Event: Nepal Earthquake
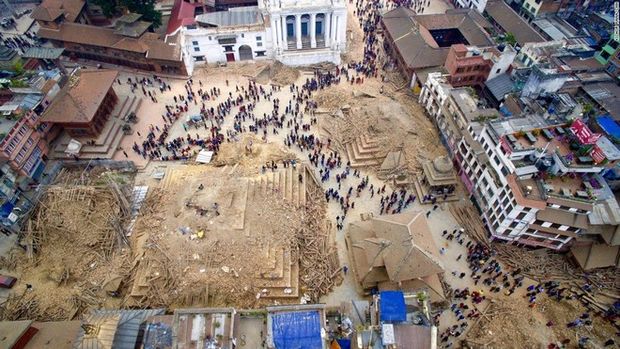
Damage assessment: damage